VMM-162

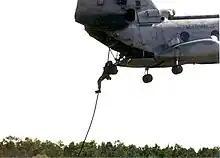
Marines fastrope from a HMM-162 helicopter

In mid-June 1964 the squadron came ashore from USS "Valley Forge" to replace HMM-364 as the "Shufly" squadron at Da Nang Air Base, with the formal handover on 19 June. The squadron supported the U.S. and South Vietnamese forces engaged in the Battle of Nam Dong from 5–6 July. On 18 July the squadron evacuated the Marine team on Tiger Tooth Mountain (Dong Voi Mẹp) to Khe Sanh. At the same time a four helicopter detachment was sent to Udorn to assist with search and rescue operations. On 30 August a squadron UH-34D hit trees on a small high elevation landing zone and crash-landed the crew was rescued and the helicopter stripped and destroyed. On 4 September the squadron supported Operation "Chinh Bien" an ARVN 2nd Division assault in Quảng Nam Province. On 21 September the squadron flew to Nha Trang to escape Typhoon Tilda, returning on 23 September. On 8 October the squadron was relieved in place by the men of HMM-365, during this deployment the squadron had conducted approximately 6,600 sorties for a total of slightly over 4,400 flight hours, losing two UH-34Ds. On 17 November, the squadron which now formed the helicopter unit of the Special Landing Force (SLF) on USS "Princeton" joined recovery efforts in the aftermath of Typhoon Kate. During six days the squadron flew over 600 hours and completed 1,020 sorties. On 21 November one of its helicopters crashed at sea with two Marines killed.